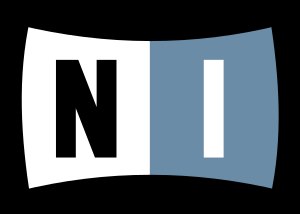
Native Instruments
Logo for Native Instruments
Native Instruments er producent af software til musikproduktion, der primært retter sig mod elektronisk musik. Firmaet blev stiftet i 1996 i Berlin, Tyskland af Stephan Schmitt og Volker Hinz. Native Instruments producerer blandt andet softwaresamplere og -synthesizere, og står herunder bag blandt andet Kontakt- og Battery-serierne.